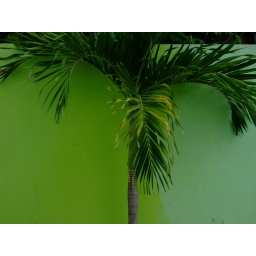
Green palms line the footpath in front of the green wall around a Negril resort hotel.